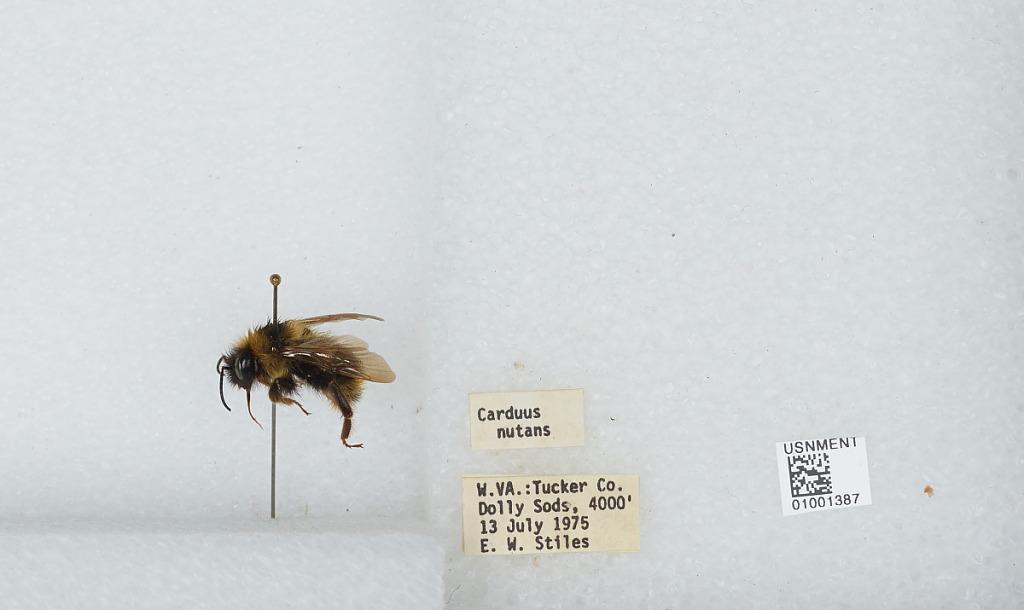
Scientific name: Bombus (Psithyrus) fernaldae (Franklin)
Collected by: E. Stiles
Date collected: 1975-7-13
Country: United States
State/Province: West Virginia
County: Tucker
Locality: Dolly Sods
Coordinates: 38.9958, -79.3681